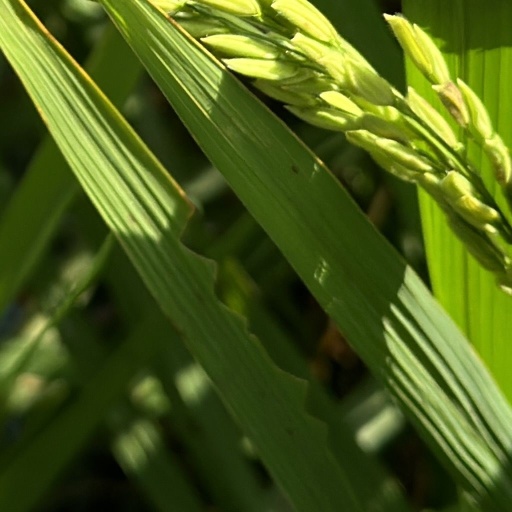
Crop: rice